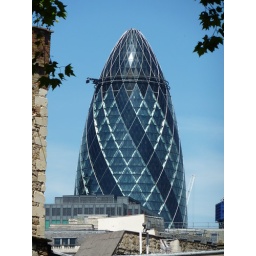
I was standing by the tower of london and spotted this picture of the gurkin building.